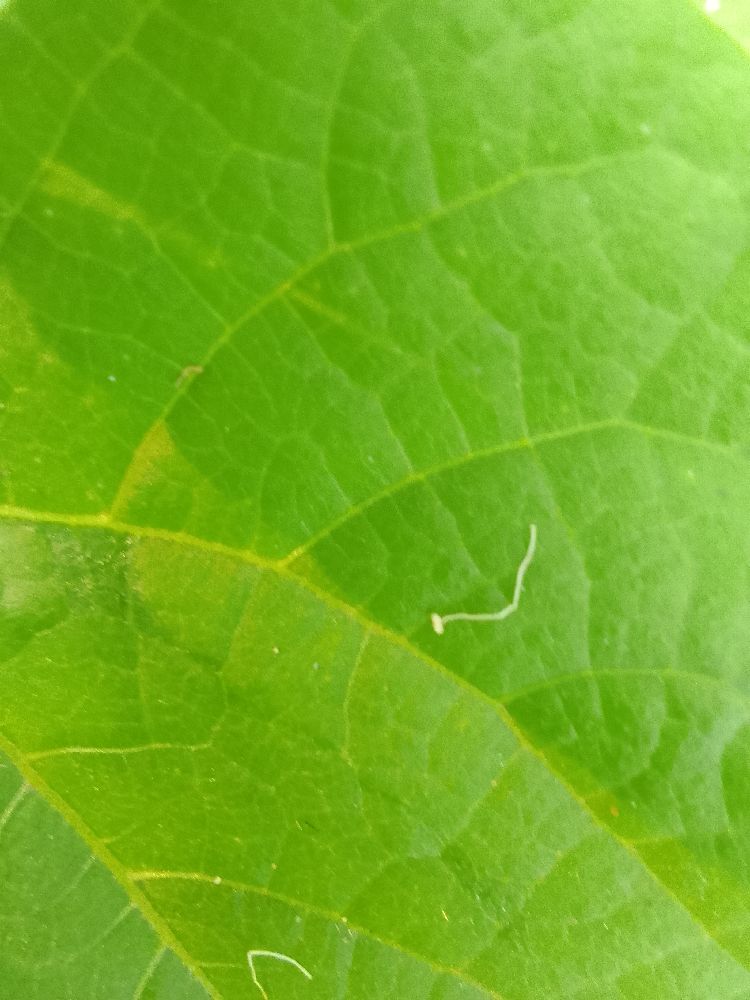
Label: healthy